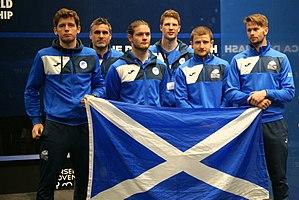
équipe d'Écosse, championnats du monde de squash par équipe Marseille 2017